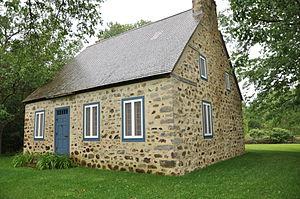
Cet article recense les lieux patrimoniaux de Montréal inscrit au répertoire des lieux patrimoniaux du Canada, qu'ils soient de niveau provincial, fédéral ou municipal.